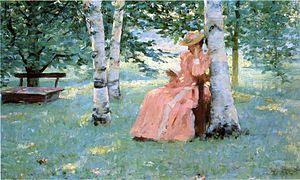
La peinture américaine est l'un des arts développé aux États-Unis par les premiers colons et leurs successeurs, à partir du XVIIᵉ siècle. À l'époque moderne, les artistes européens franchissent l'Atlantique et créent les premiers tableaux sur le sol des Treize colonies. Les œuvres du Vieux Continent restent des modèles jusqu'au début du XXᵉ siècle : elles rejoignent les collections privées et les musées américains, alors que les peintres américains partent étudier l'art anglais, français, allemand ou italien. La Seconde Guerre mondiale marque un tournant : les États-Unis, première puissance financière, et New York en particulier, deviennent un centre dynamique qui attire les artistes européens.